Astrid Ahnfelt

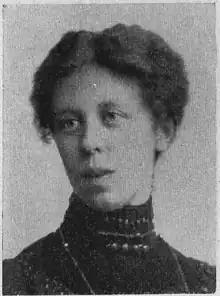
Astrid Ahnfelt

Astrid Ahnfelt (1876–1962) was a Swedish author, translator, foreign correspondent, and journal editor who wrote short stories and novels in both Swedish and Italian. She is remembered principally for fostering cultural exchanges between Sweden and Italy. Her novel "I blindo" (1908) about Swedes living in Italy is partly autobiographical.